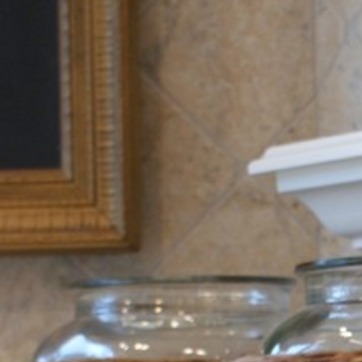
Material: tile